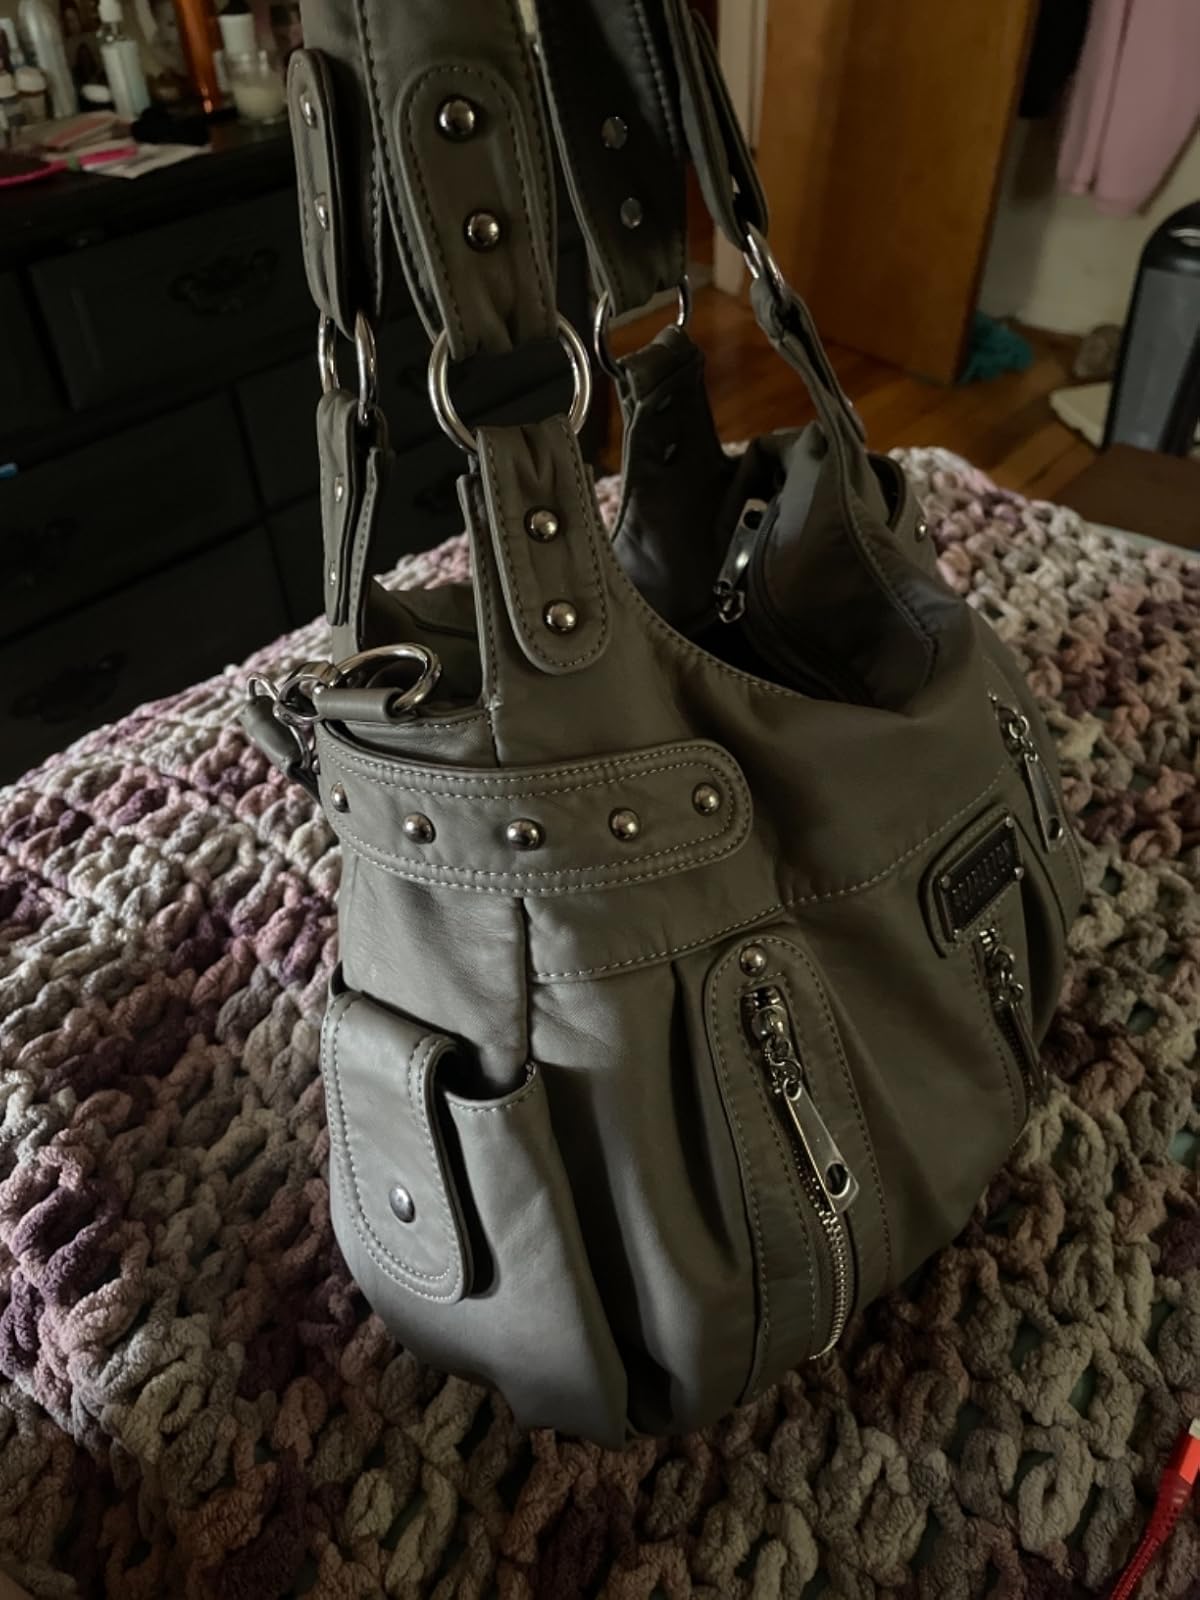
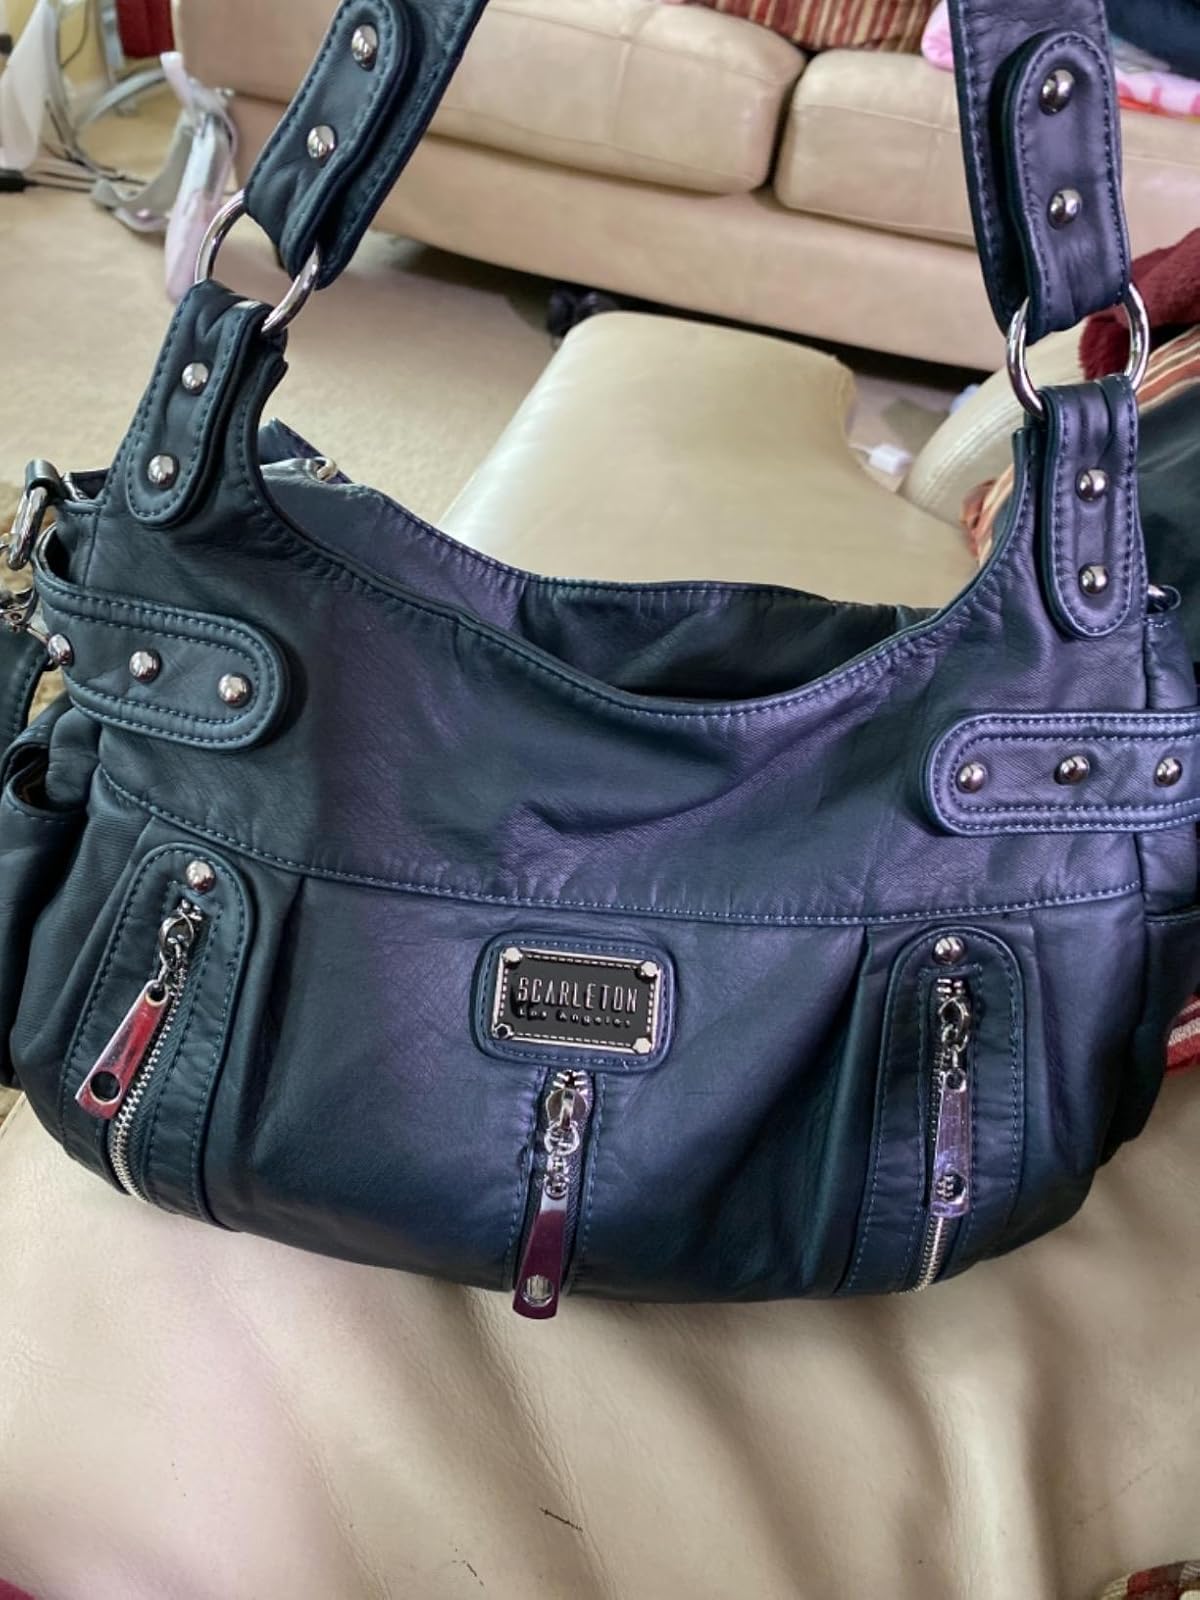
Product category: accessories_handbag
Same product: no